Veronica Guerin (film)

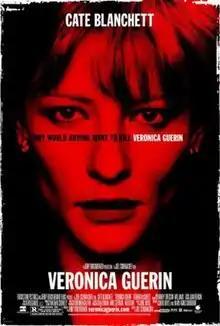
Theatrical poster

Veronica Guerin is a 2003 biographical crime film directed by Joel Schumacher from a